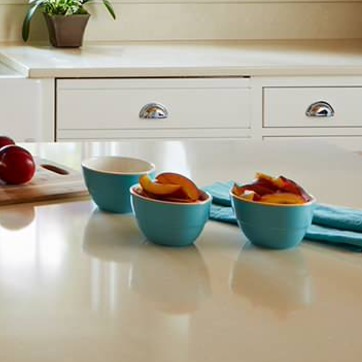
Material: food